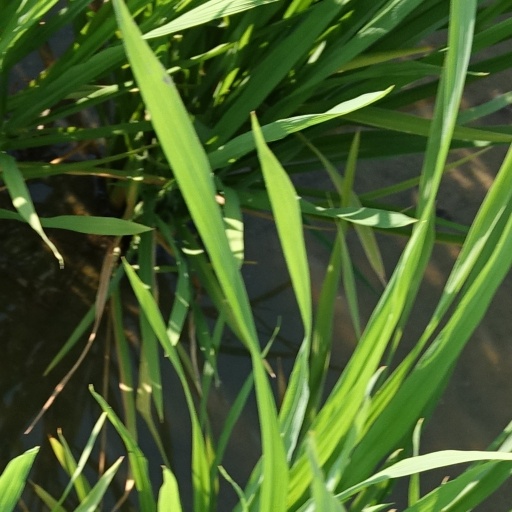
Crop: rice